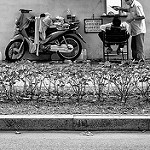
Label: street